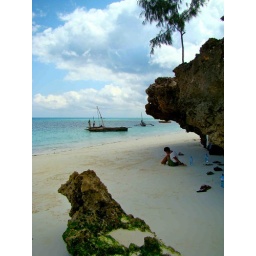
a few hours later the tide came in to about where the base of that tree is. seema moved in time.